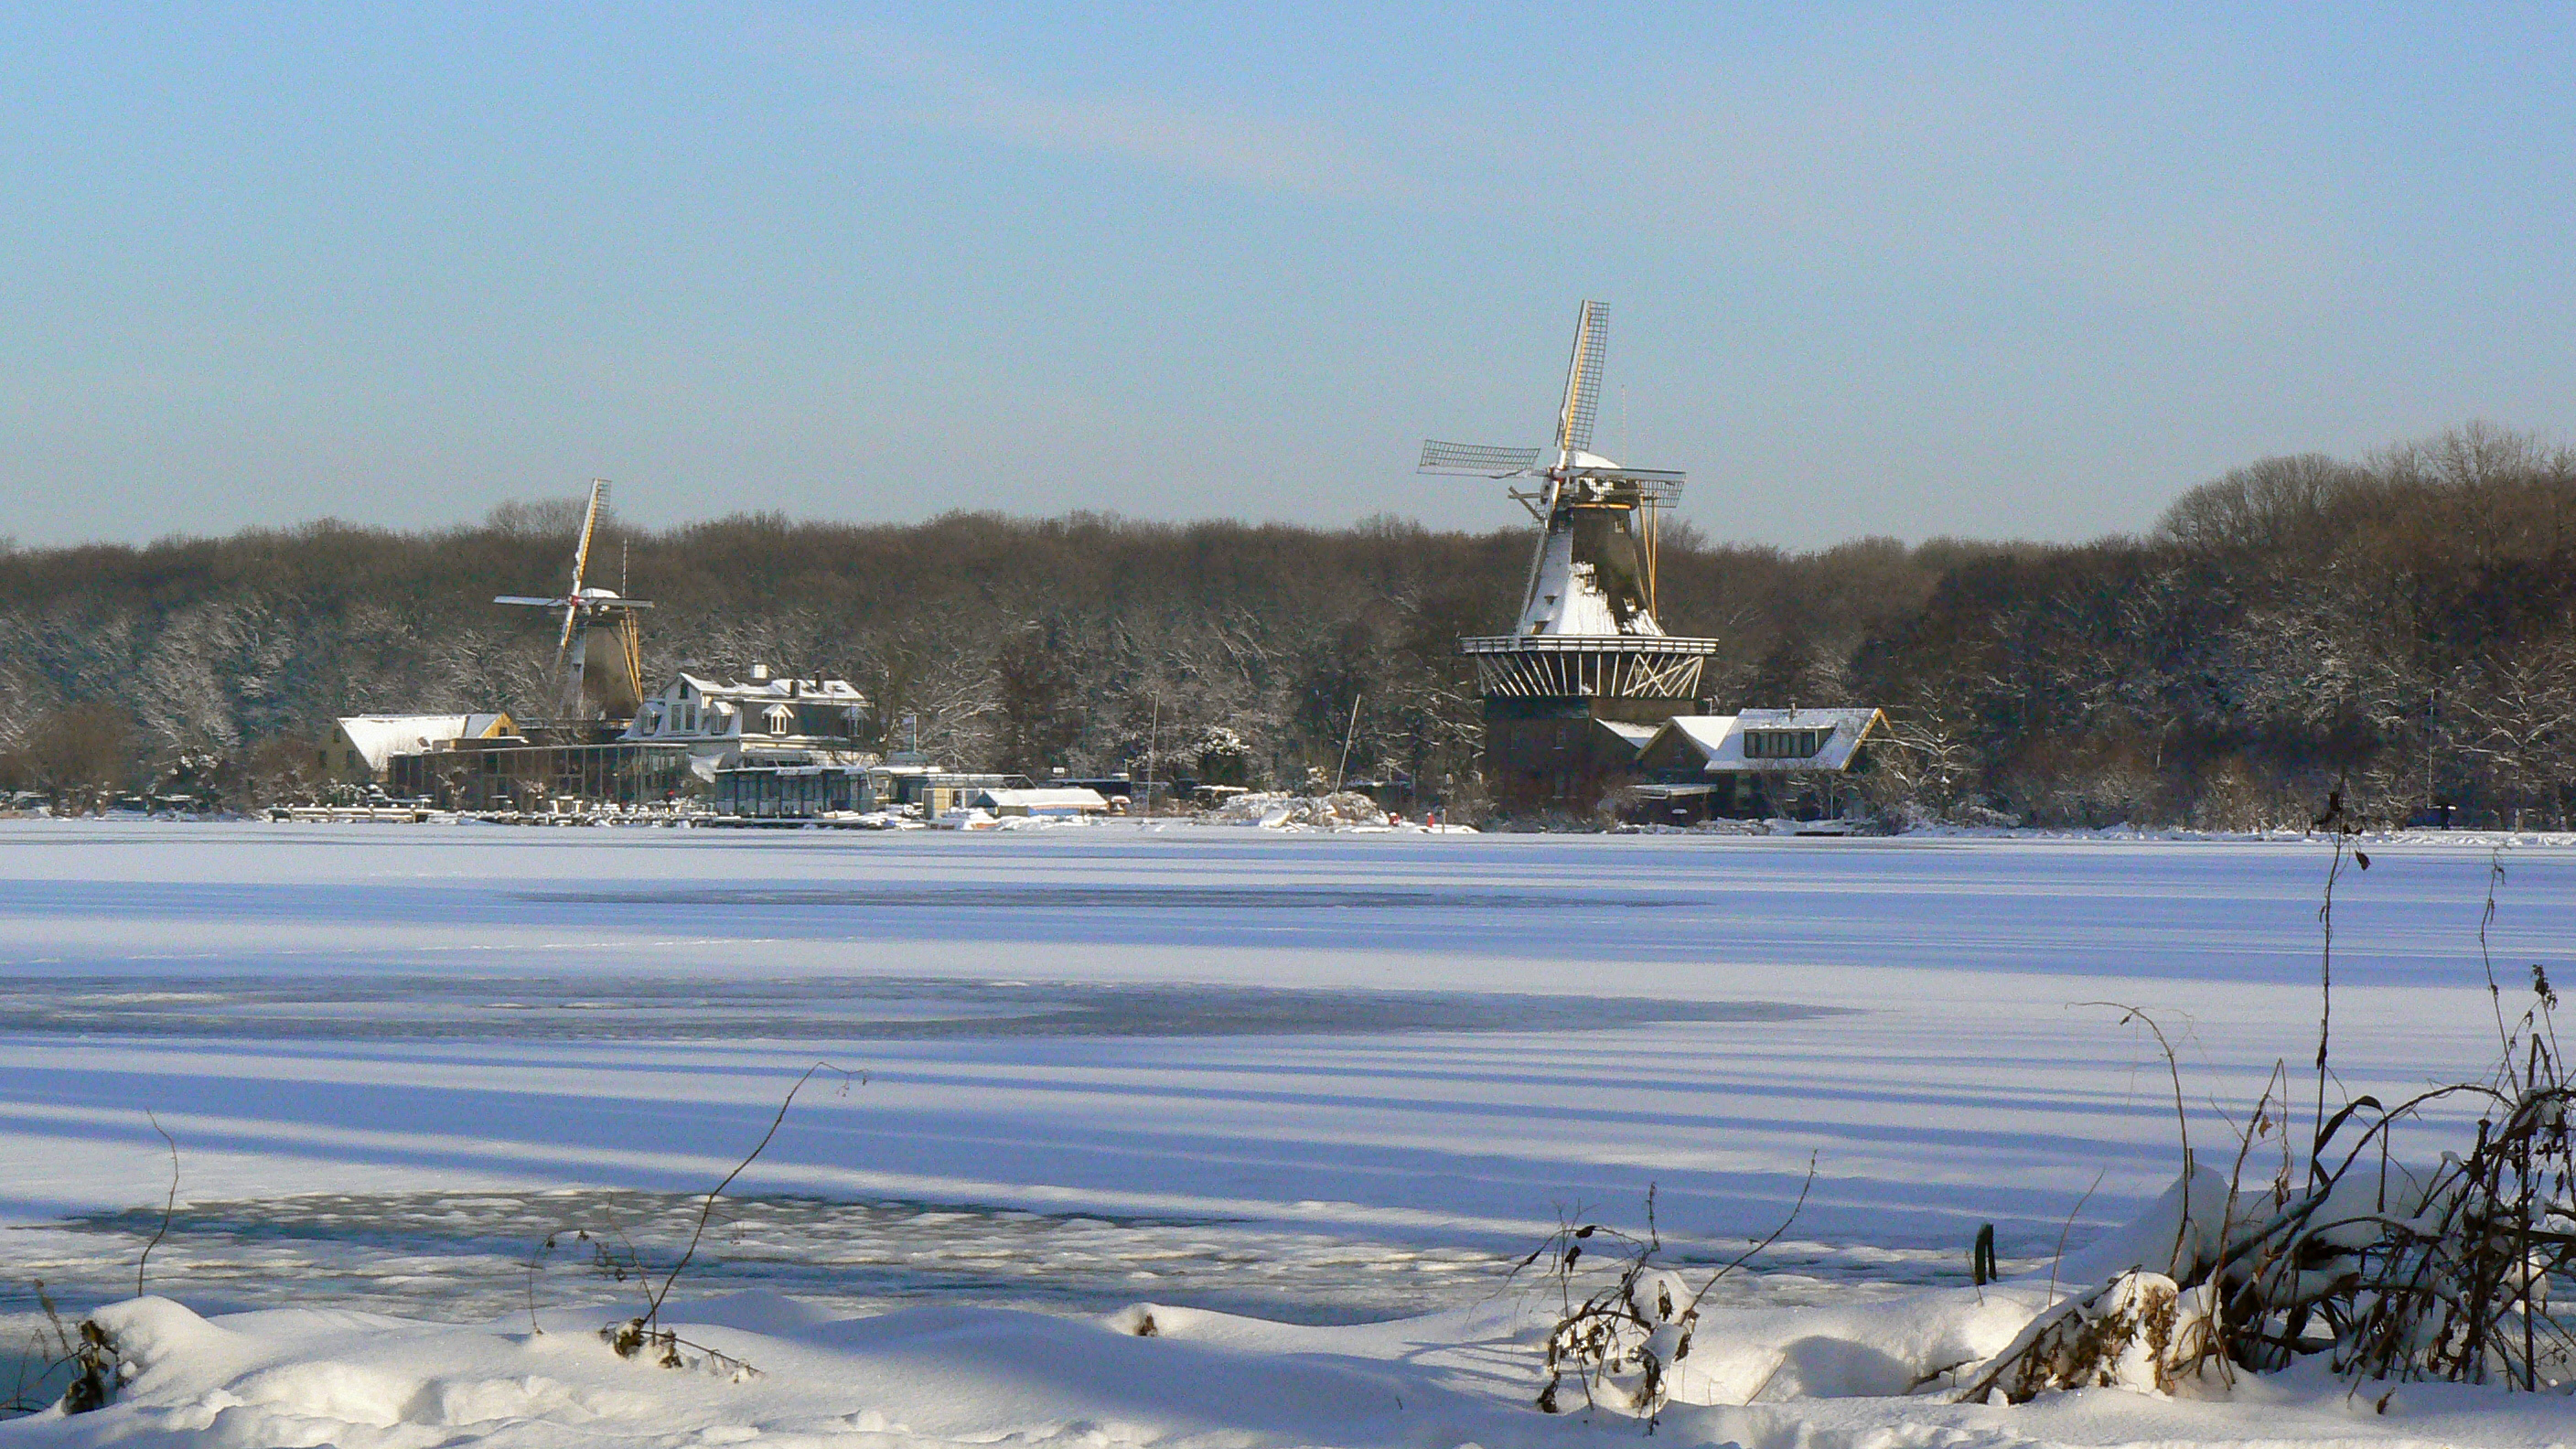
molens, rotterdam, winter, snow, freezing, sky, vehicle, ice, arctic